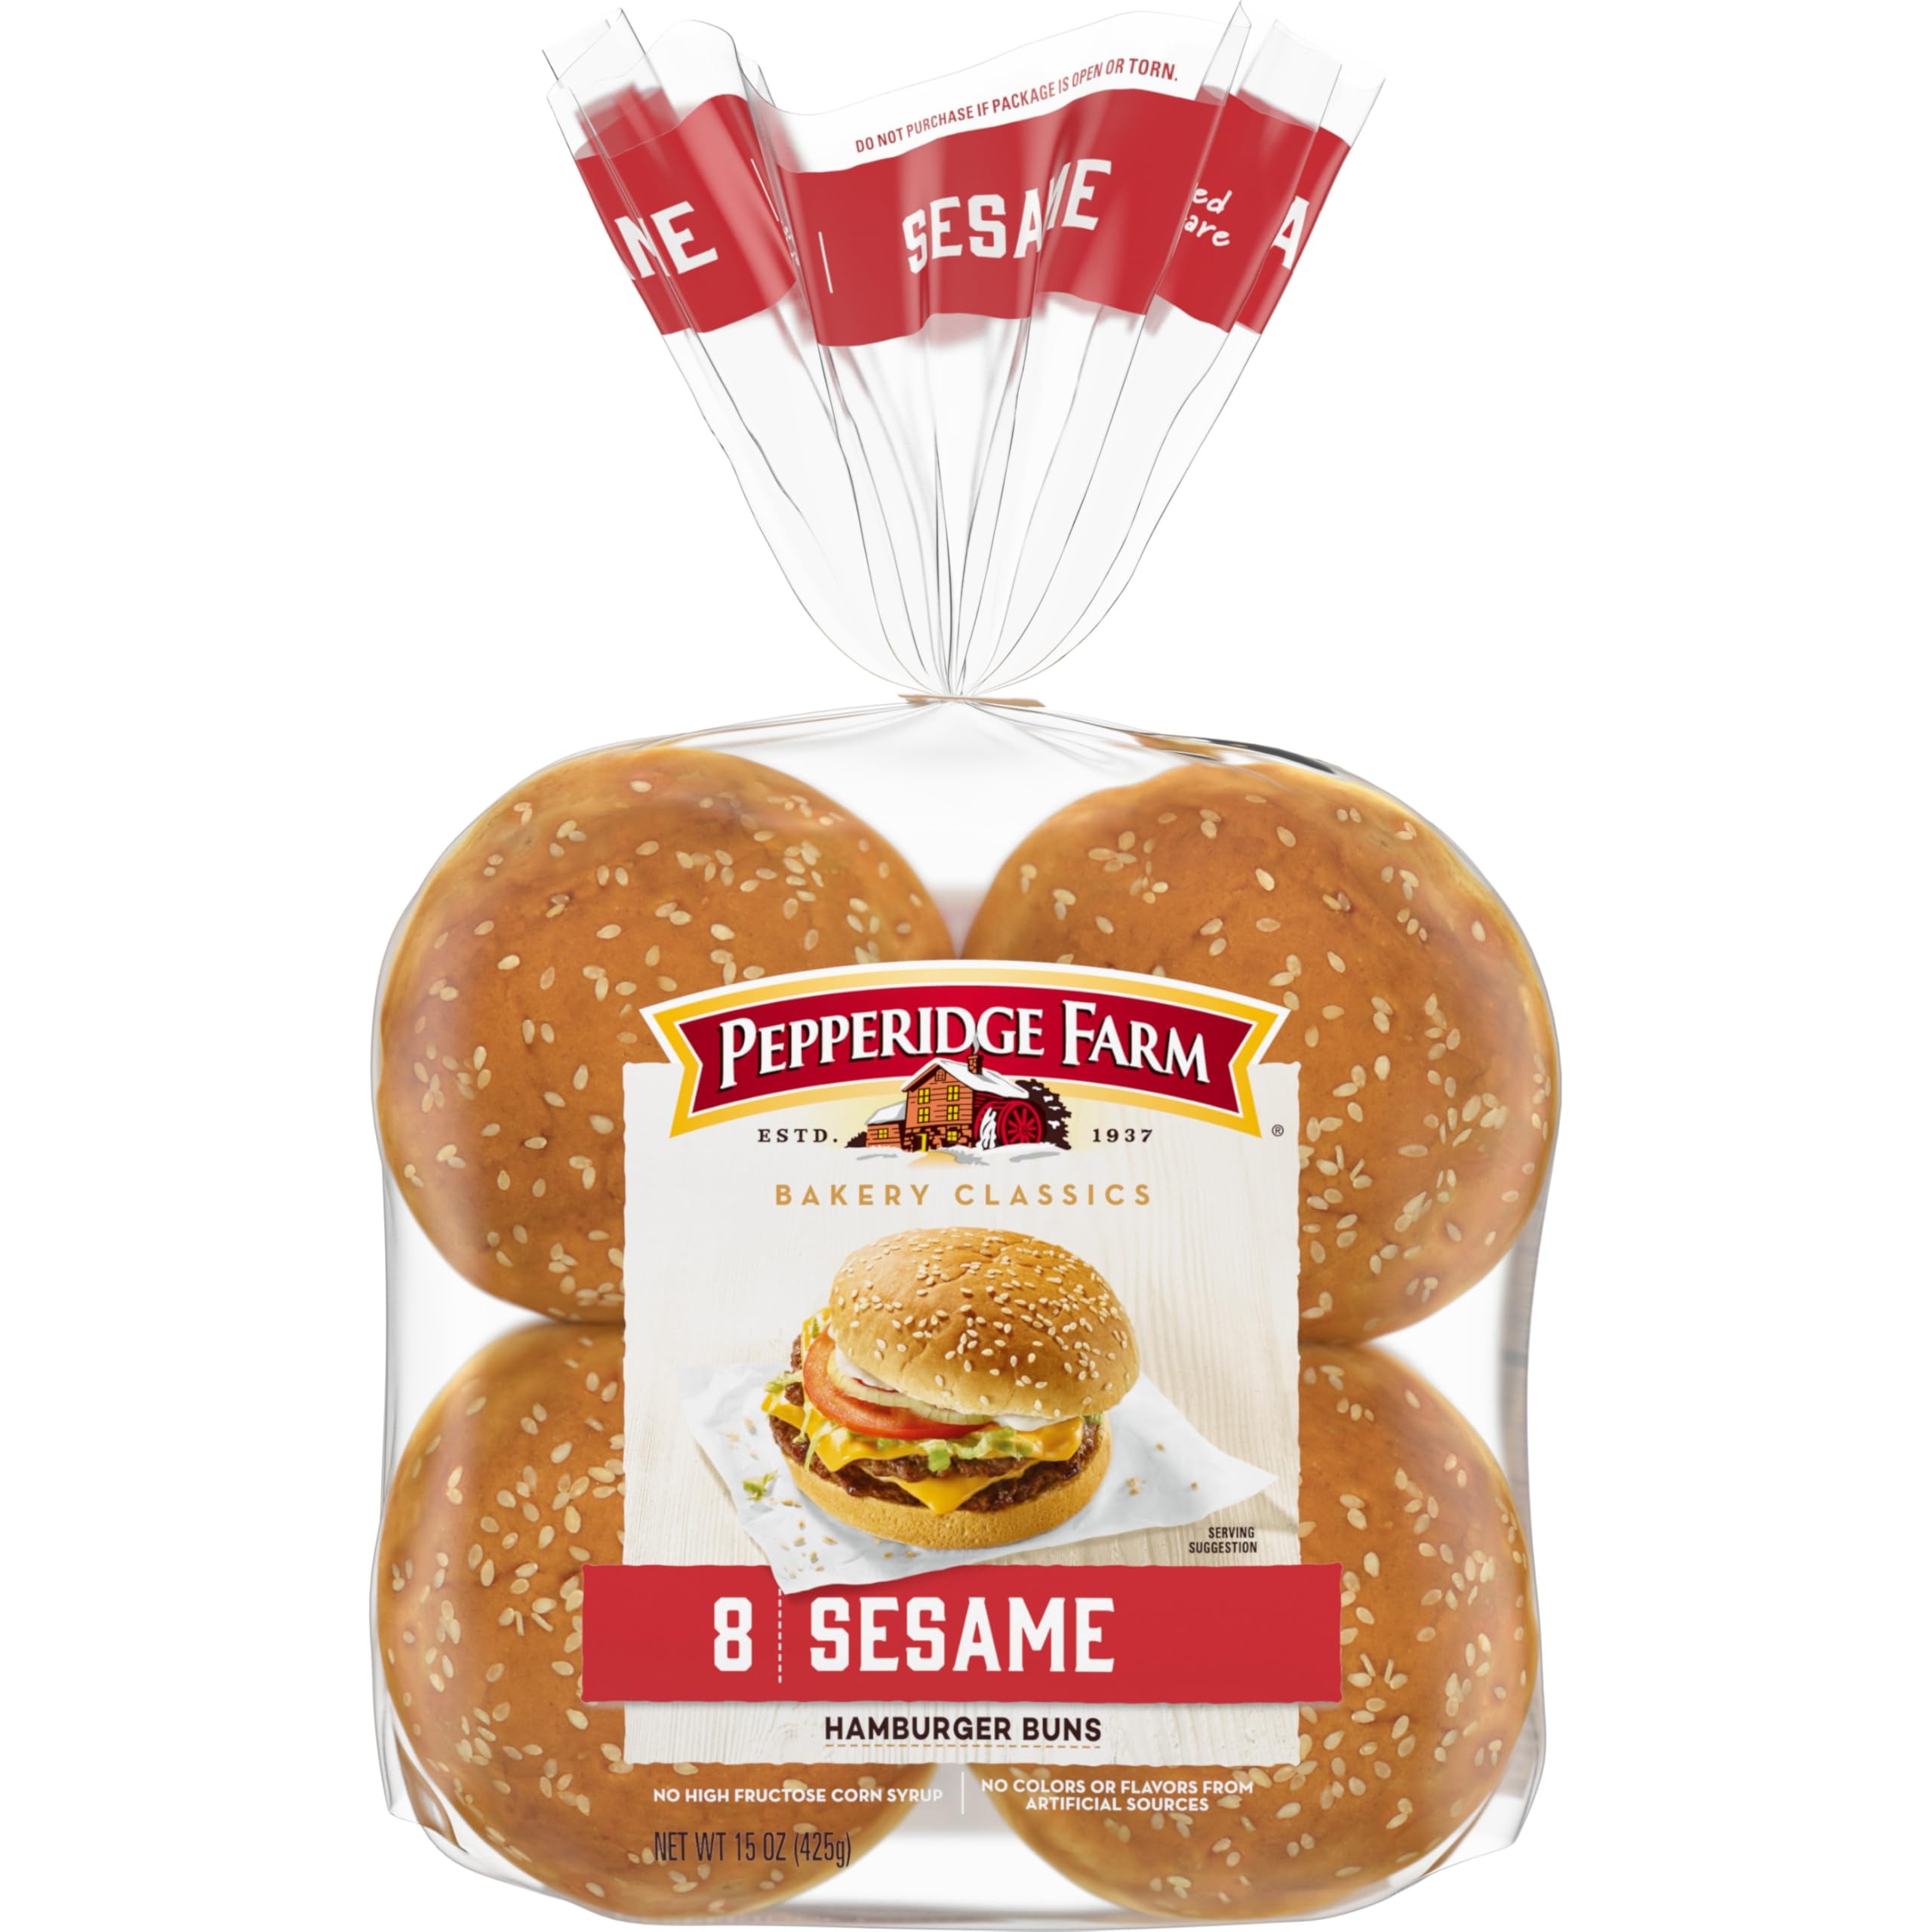
Item Name: Pepperidge Farm Sesame Topped Hamburger Buns, 8-Pack Bag
Bullet Point 1: Classic sesame hamburger buns: classic hamburger buns topped with sesame seeds for an extra touch
Bullet Point 2: Perfect for sandwich creations: perfect for burgers, chicken, BBQ, and all your favorite sandwiches
Bullet Point 3: Baker's touches: a classic recipe you know and love
Bullet Point 4: Cookout ready: quality buns your family and friends will appreciate
Bullet Point 5: 8 buns: 8-count bag of Pepperidge Farm bakery classic sesame hamburger buns
Bullet Point 6: Pepperidge farm bakes it better: Pepperidge Farm hamburger buns are carefully crafted with quality ingredients
Value: 15.0
Unit: Ounce

Price: 3.38